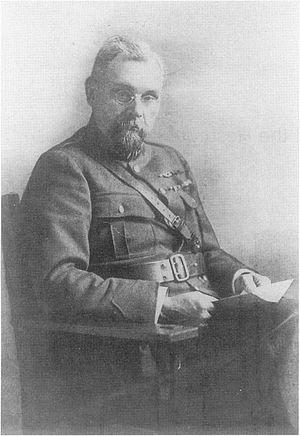
Le docteur Antoine Depage pendant la Première Guerre mondiale
Antoine Depage est né à Boitsfort le 28 novembre 1862 et est mort à La Haye le 10 juin 1925. Il fut un chirurgien et sénateur belge. Il dirigea aussi la Croix-Rouge de Belgique, créa la première école laïque d'infirmières diplômées en Belgique, dirigea l'hôpital de l'Océan pendant la Première Guerre mondiale et fut un des fondateurs du scoutisme en Belgique.
La Médaille du roi Albert était une décoration humanitaire créée par arrêté royal le 7 avril 1919 et décernée par la Belgique à ses citoyens et aux ressortissants étrangers qui se démontrèrent exceptionnellement méritants dans leur promotion, organisation ou administration d'aide humanitaire et d'œuvres de bienfaisance destinés aux belges dans le besoin, victimes de la Première Guerre mondiale.
La Médaille de l'Yser était une médaille de campagne militaire belge créée par arrêté royal le 18 octobre 1918 et décernée à ceux qui, entre le 17 et le 31 octobre 1914, faisaient partie de l'armée belge combattant le long de l'Yser qui arrêta l'avance allemande menée sous les ordres du général Erich von Falkenhayn, au coût de plus de 60,000 soldats morts ou blessés dans le processus, plus du tiers de l'effectif total de l'armée belge à l'époque.
La médaille de la Victoire destinée aux combattants de la guere de 1914-1918, est le nom officiel de la médaille interalliée créée en Belgique par l'arrêté royal de 14 juillet 1919 instituant un insigne disctinctif interallié.